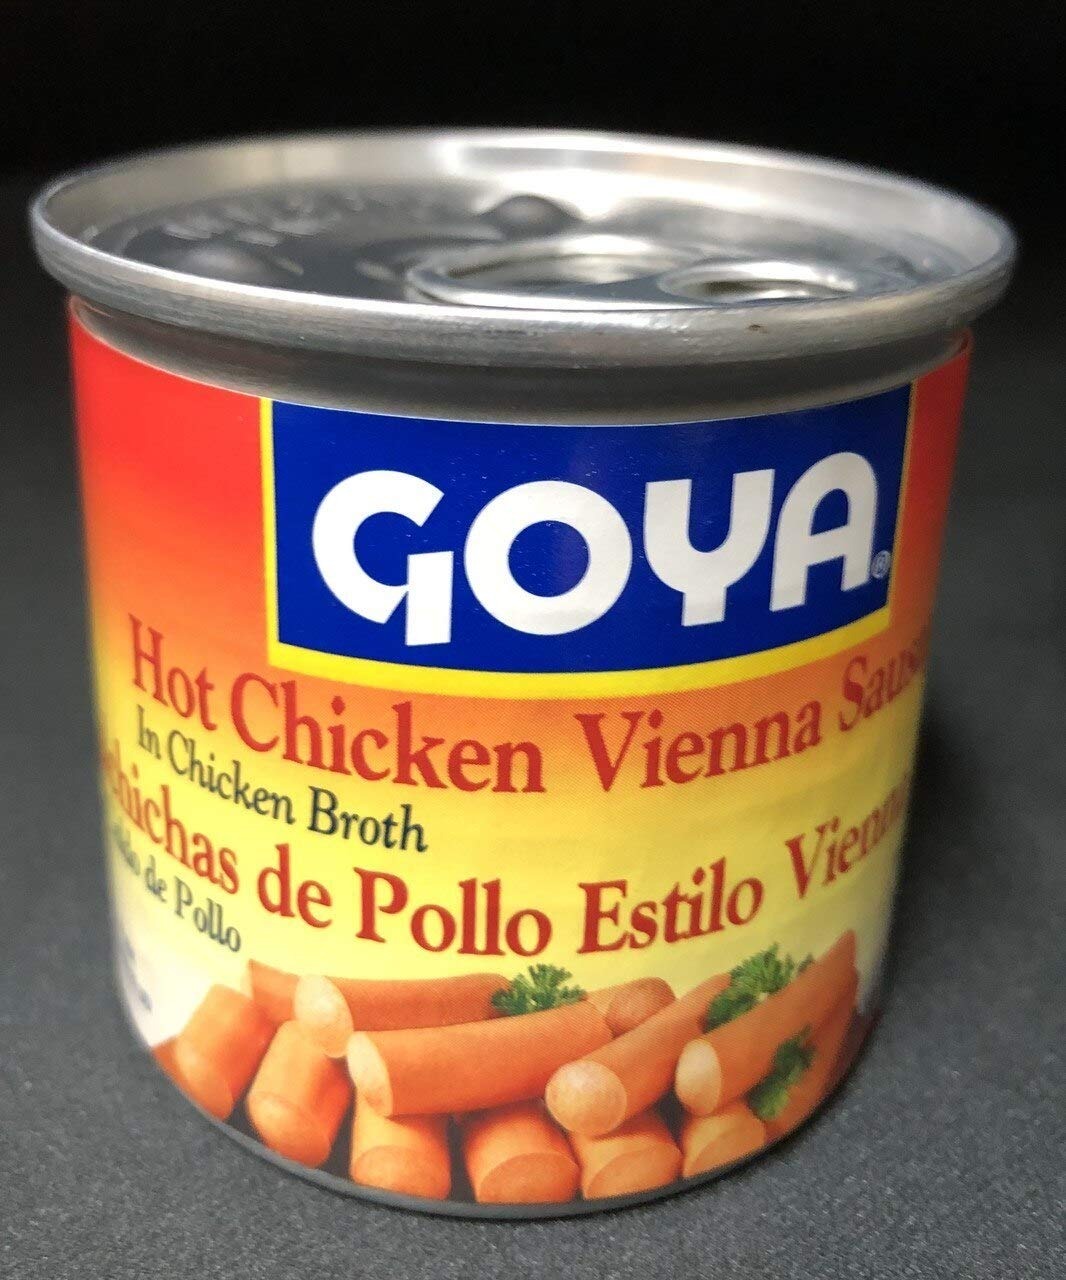
Item Name: Goya Vienna Sausage Hot Sauce, 5-ounces (Pack of48)
Bullet Point 1: Pack of forty eight, 5-ounce units (total of 240 ounce)
Bullet Point 2: Hot and spicy
Bullet Point 3: Made with chicken, beef and pork in chicken broth
Value: 240.0
Unit: Ounce

Price: 1.98